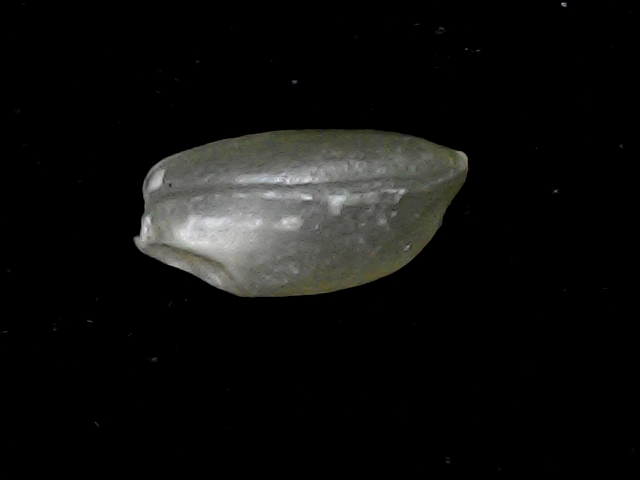
Rice variety: BD39